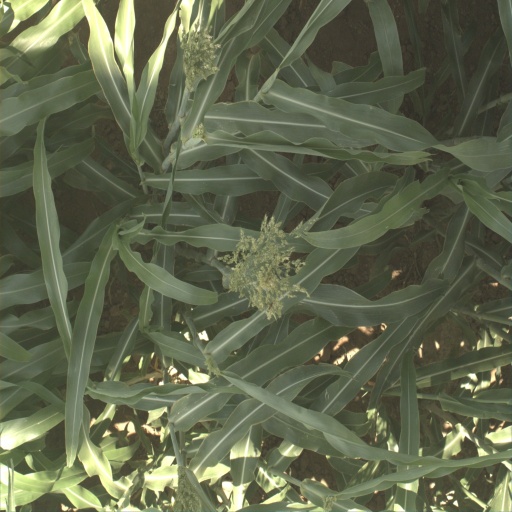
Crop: sorghum